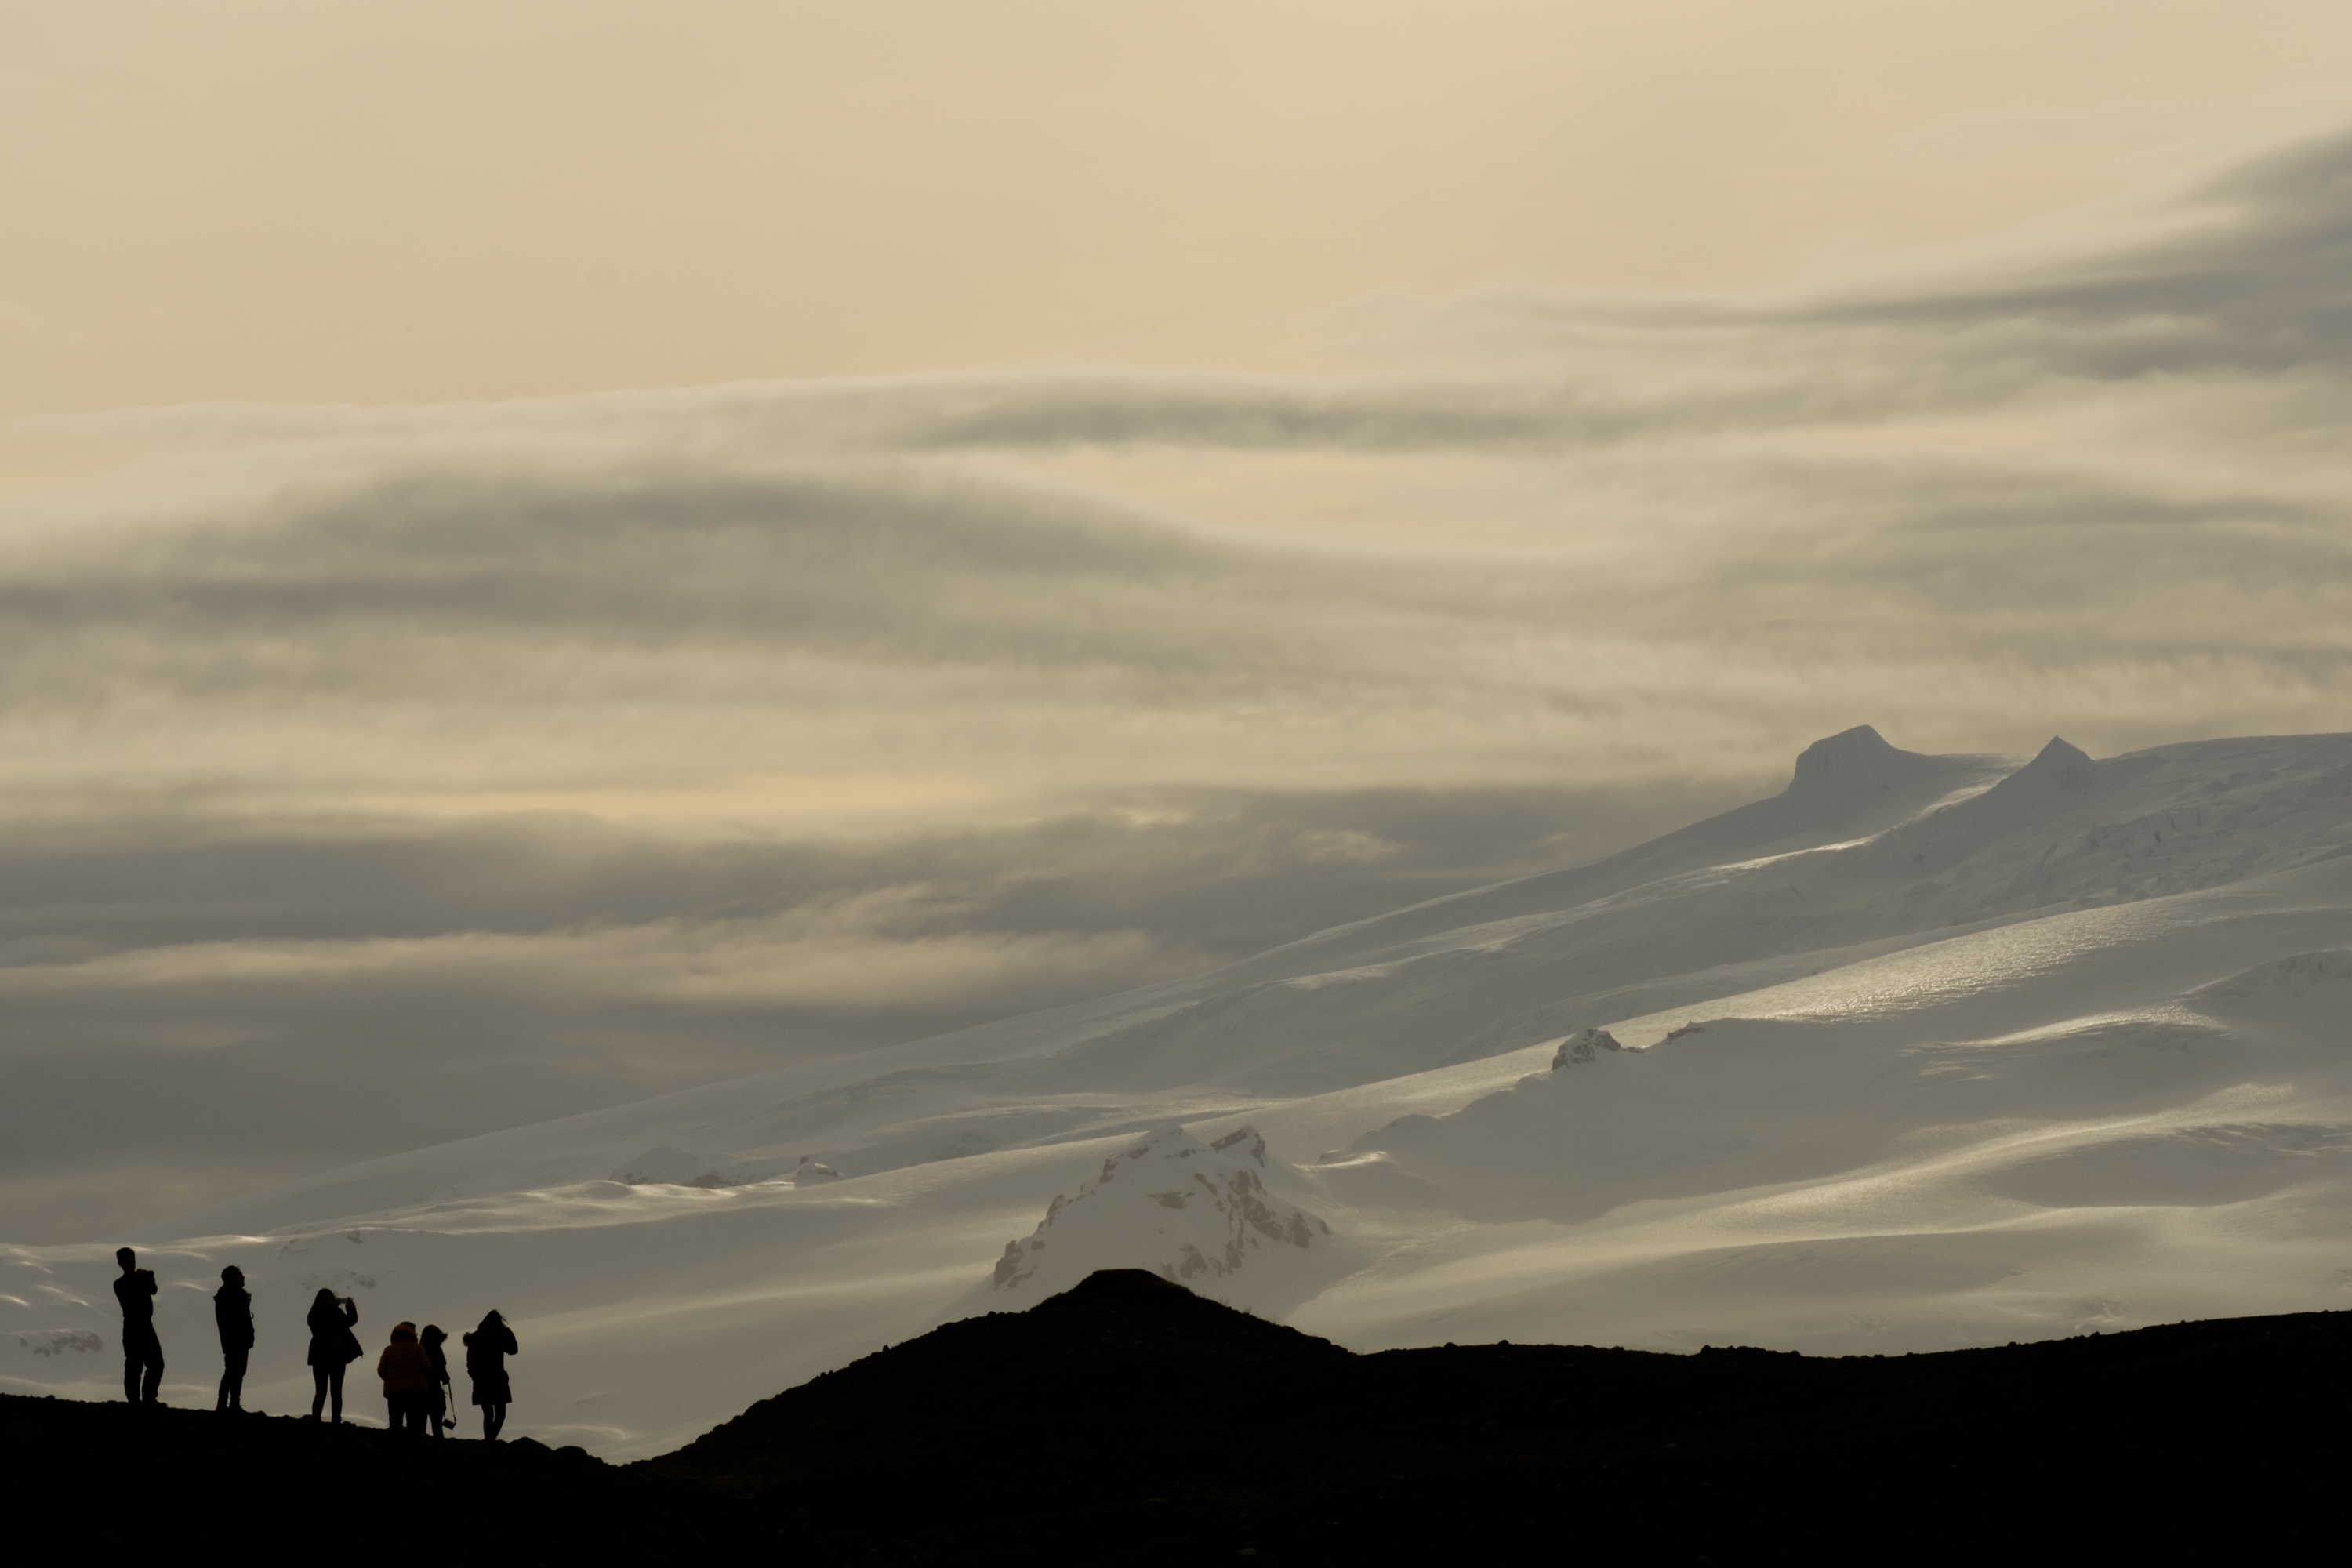
sea, horizon, mountain, cloud, sky, sunrise, sunset, mist, morning, hill, dawn, mountain range, dusk, evening, haze, meteorological phenomenon, atmospheric phenomenon, atmosphere of earth, mountainous landforms